Greece Memorial Hall

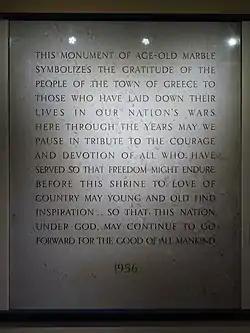

Greece Memorial Hall, also known as Greece Town Hall, was a historic town hall building located at Greece in Monroe County, New York. It consisted of a two-story, side-gabled main building constructed in 1919; two -story flanking wings built in 1936, and a two-part addition constructed in 1955. The main building featured a -story protruding portico with a stone arch flanked by two open oculi and supported by two stone Tuscan columns.